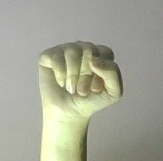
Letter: saad